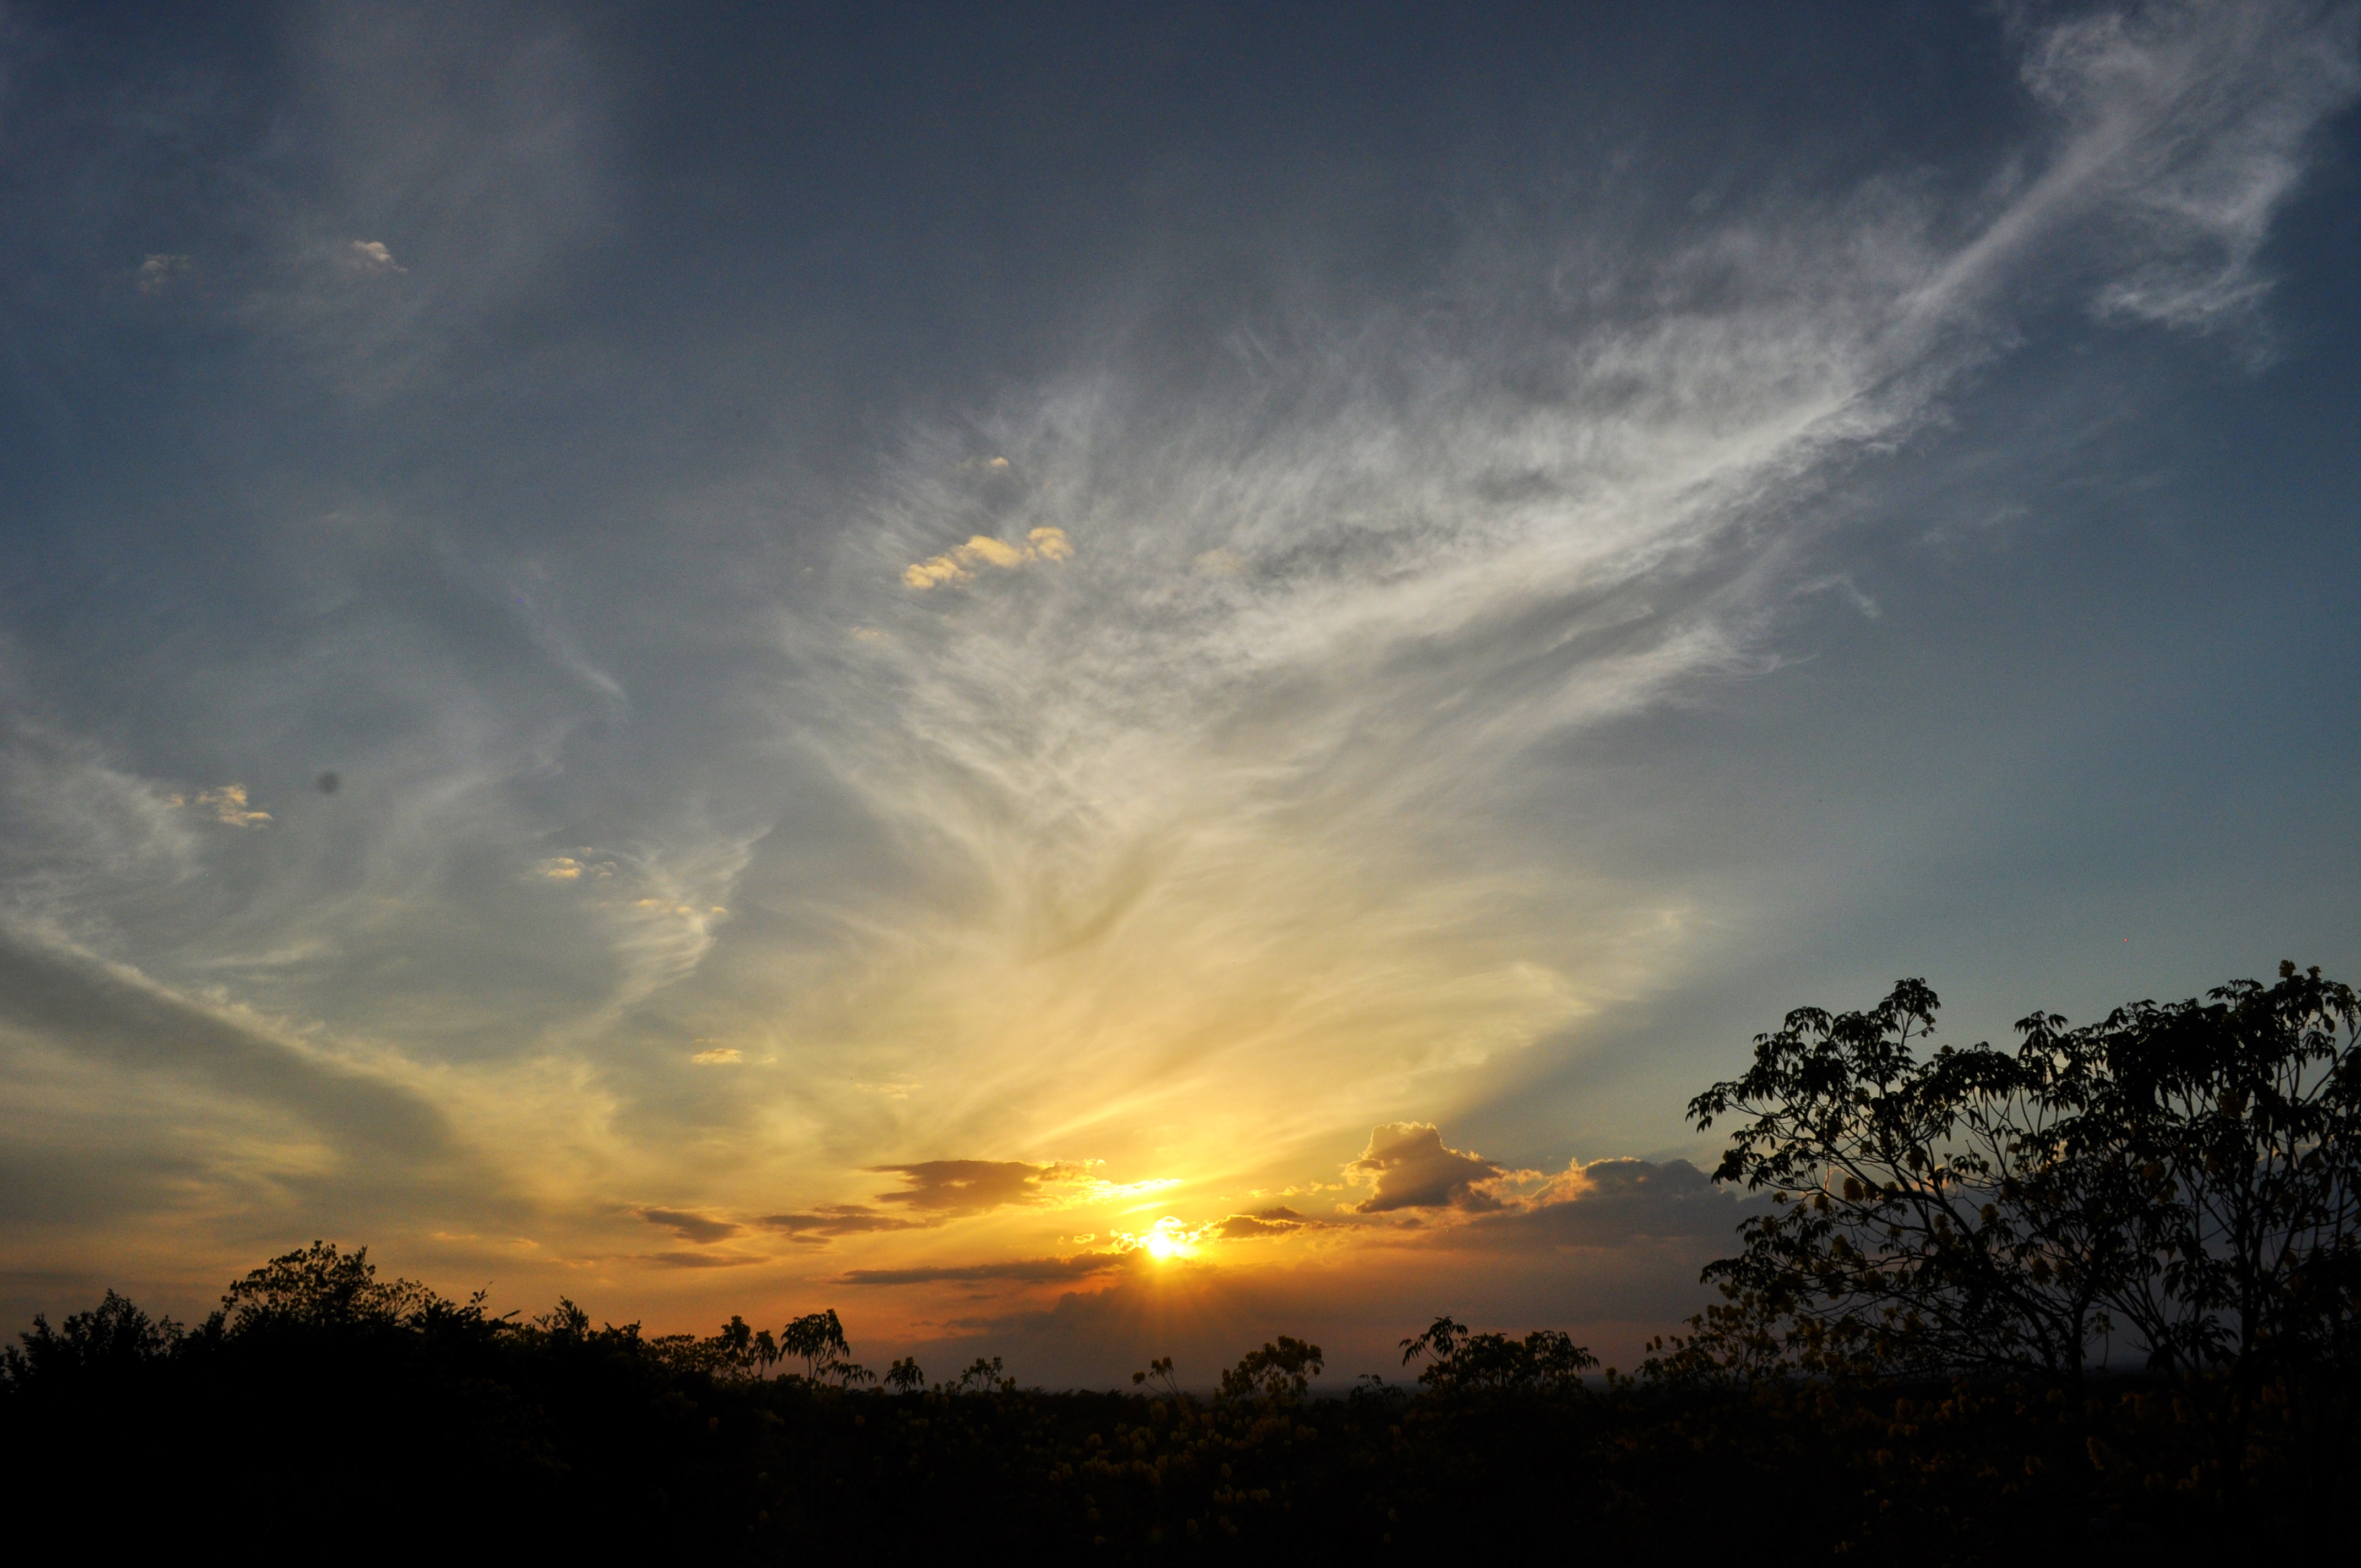
landscape, nature, horizon, cloud, sky, sun, sunrise, sunset, sunlight, morning, dawn, atmosphere, dusk, environment, evening, clouds, colombia, afterglow, meteorological phenomenon, atmospheric phenomenon, red sky at morning, copey